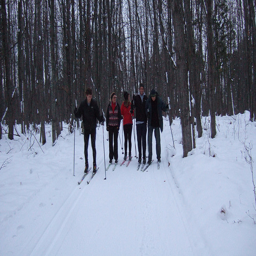
Five people cross country skiing on a path through trees.
A group of skiiers traveling a snowy path in a forest.
Five people are skiing close together through woods.
A group of people skiing in the snow around trees.
A group of people on some skis in the snow.